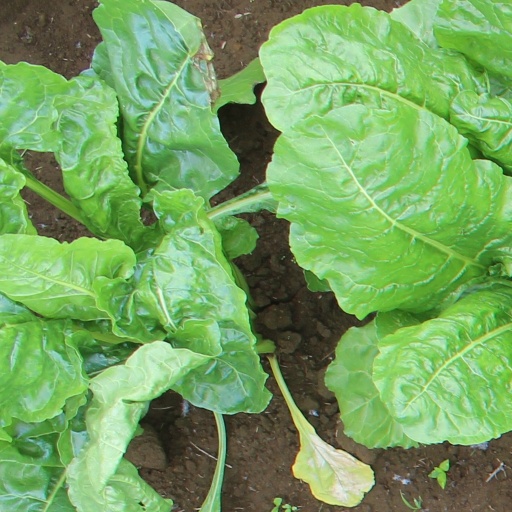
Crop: sugar beet